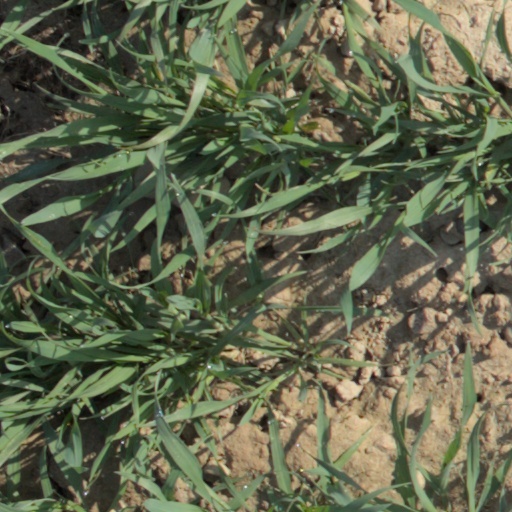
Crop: wheat